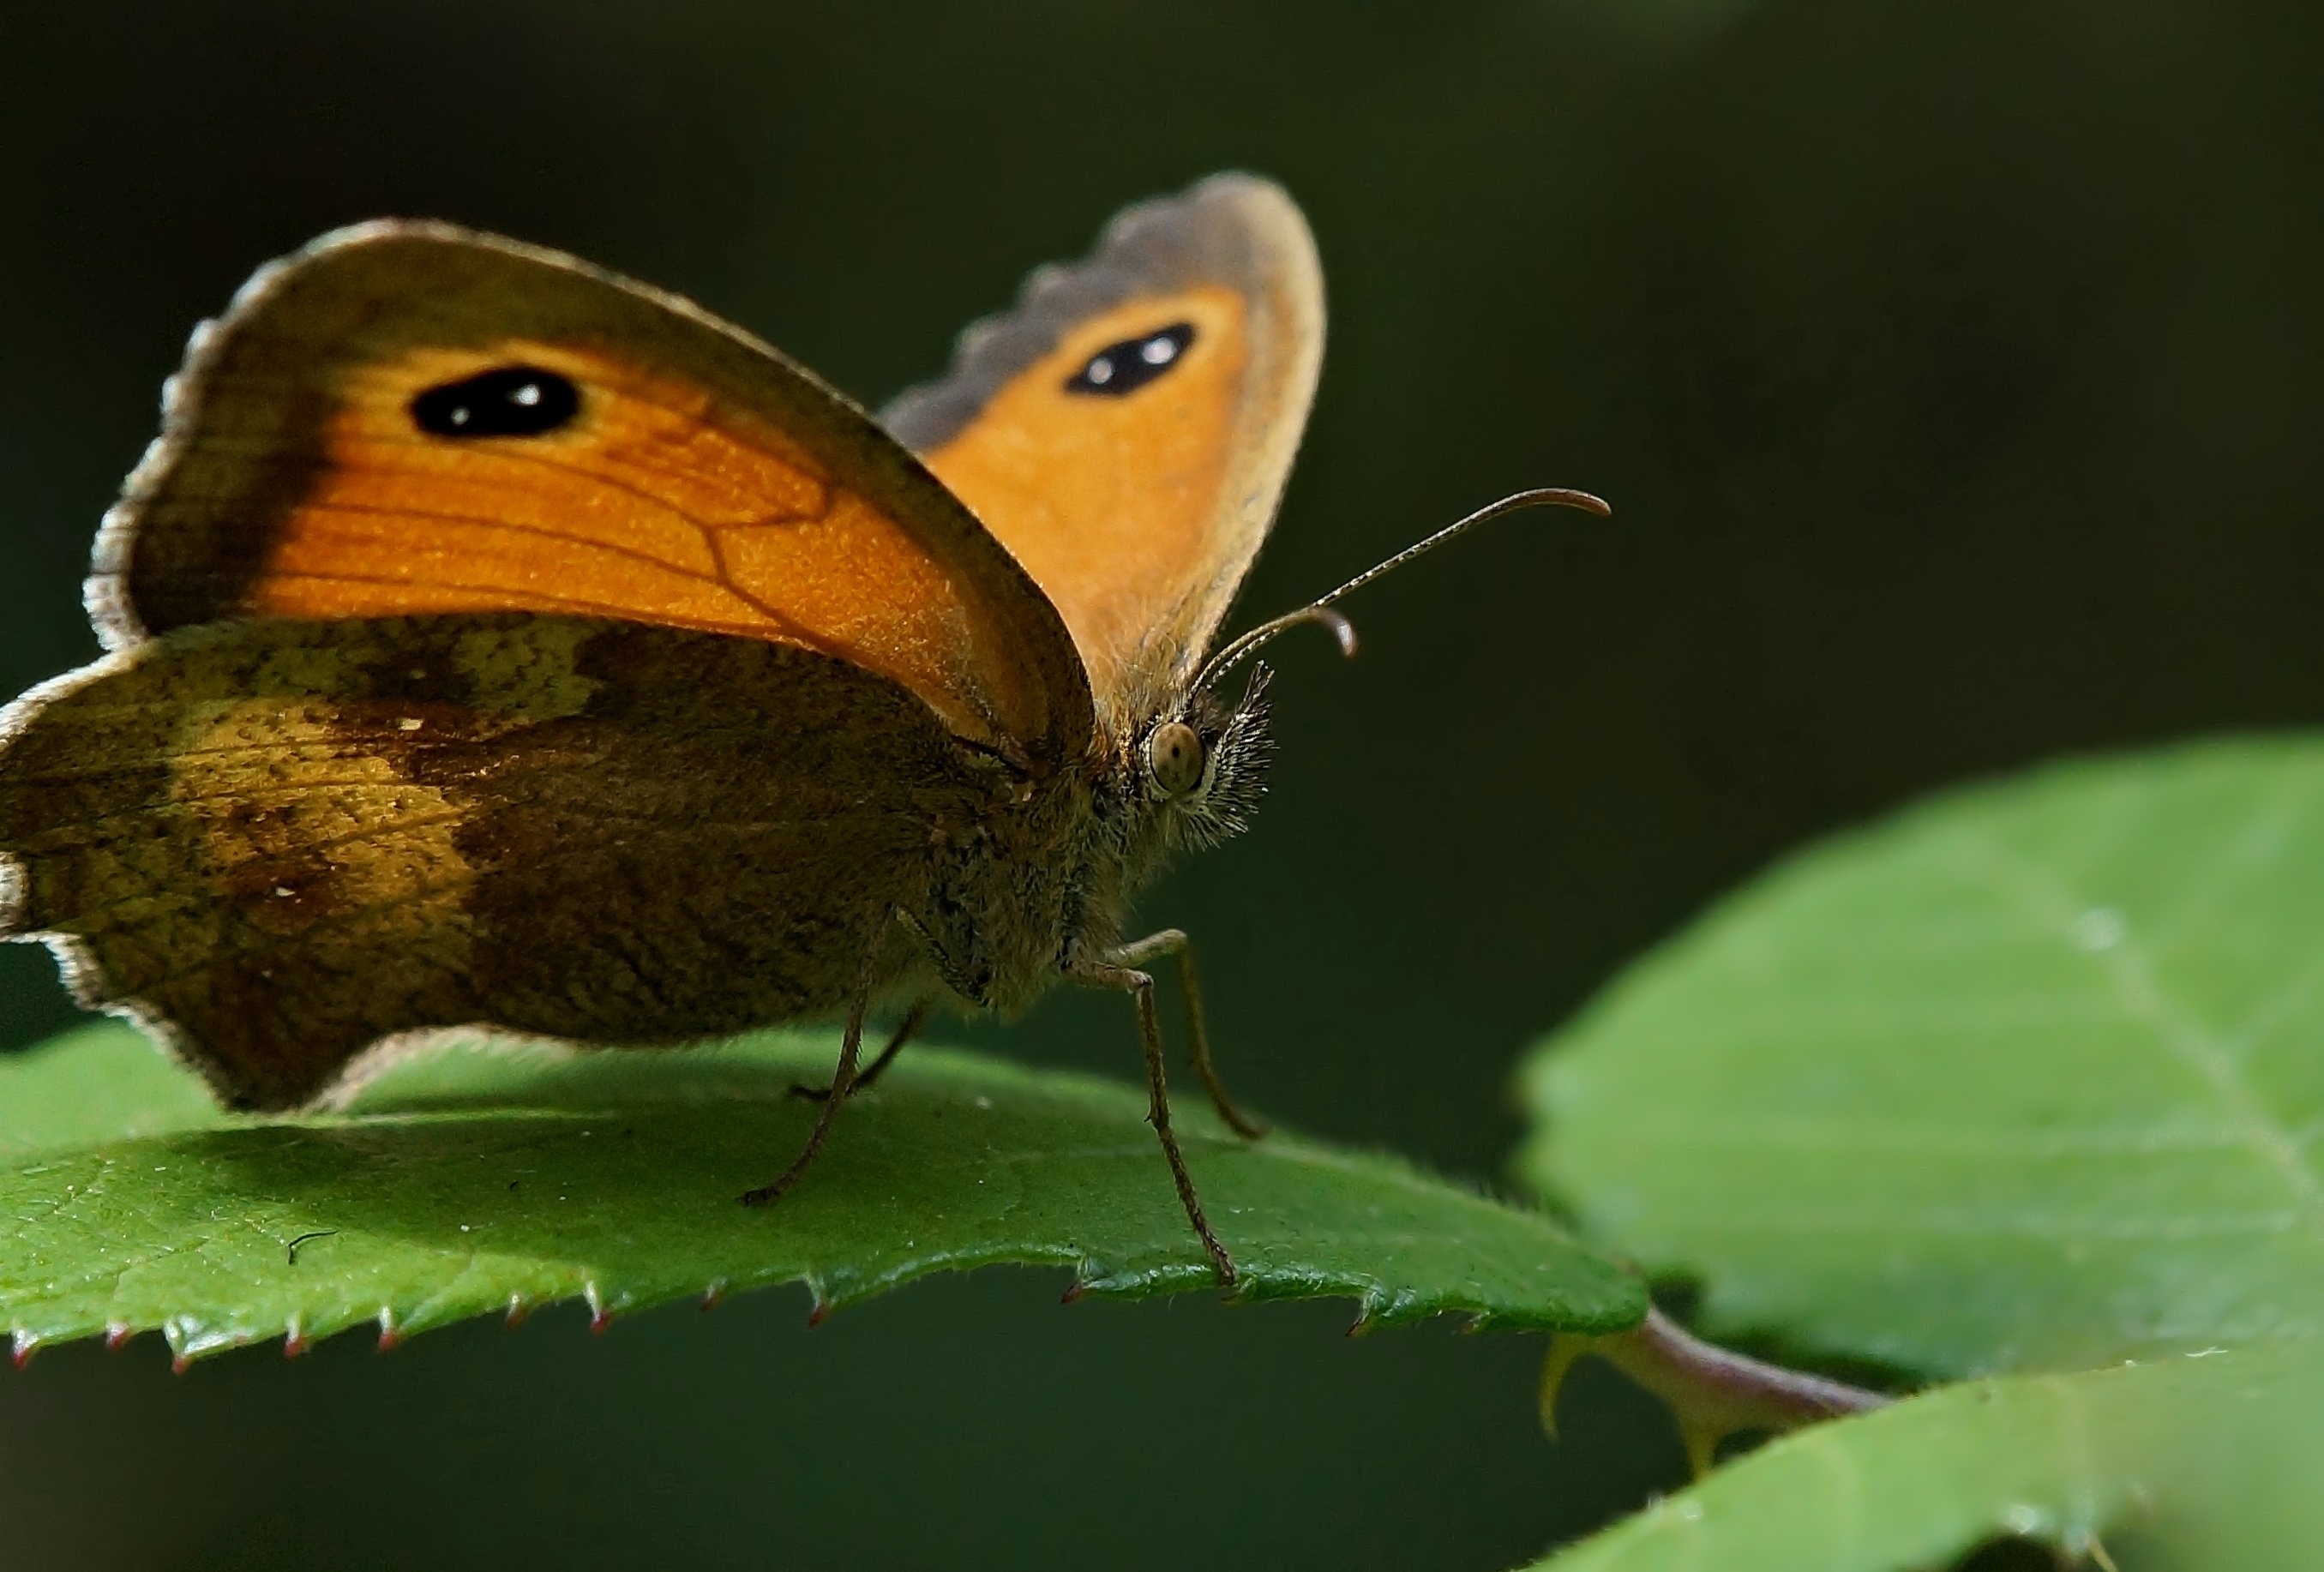
nature, photography, leaf, flower, photo, insect, macro, butterfly, fauna, invertebrate, close up, animals, naturaleza, butterflies, a77, specanimal, g, ggl1, gaby1, xovesphoto, animales, mariposas, sonya77, gphoto, xelodegalicia, sonya77v, tamron180mmmacro, macro photography, arthropod, gabrielcoru a, pollinator, moths and butterflies, lycaenid, brush footed butterfly, colias